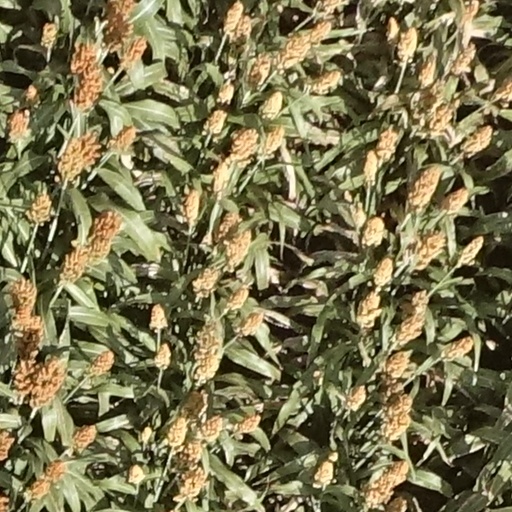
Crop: sorghum